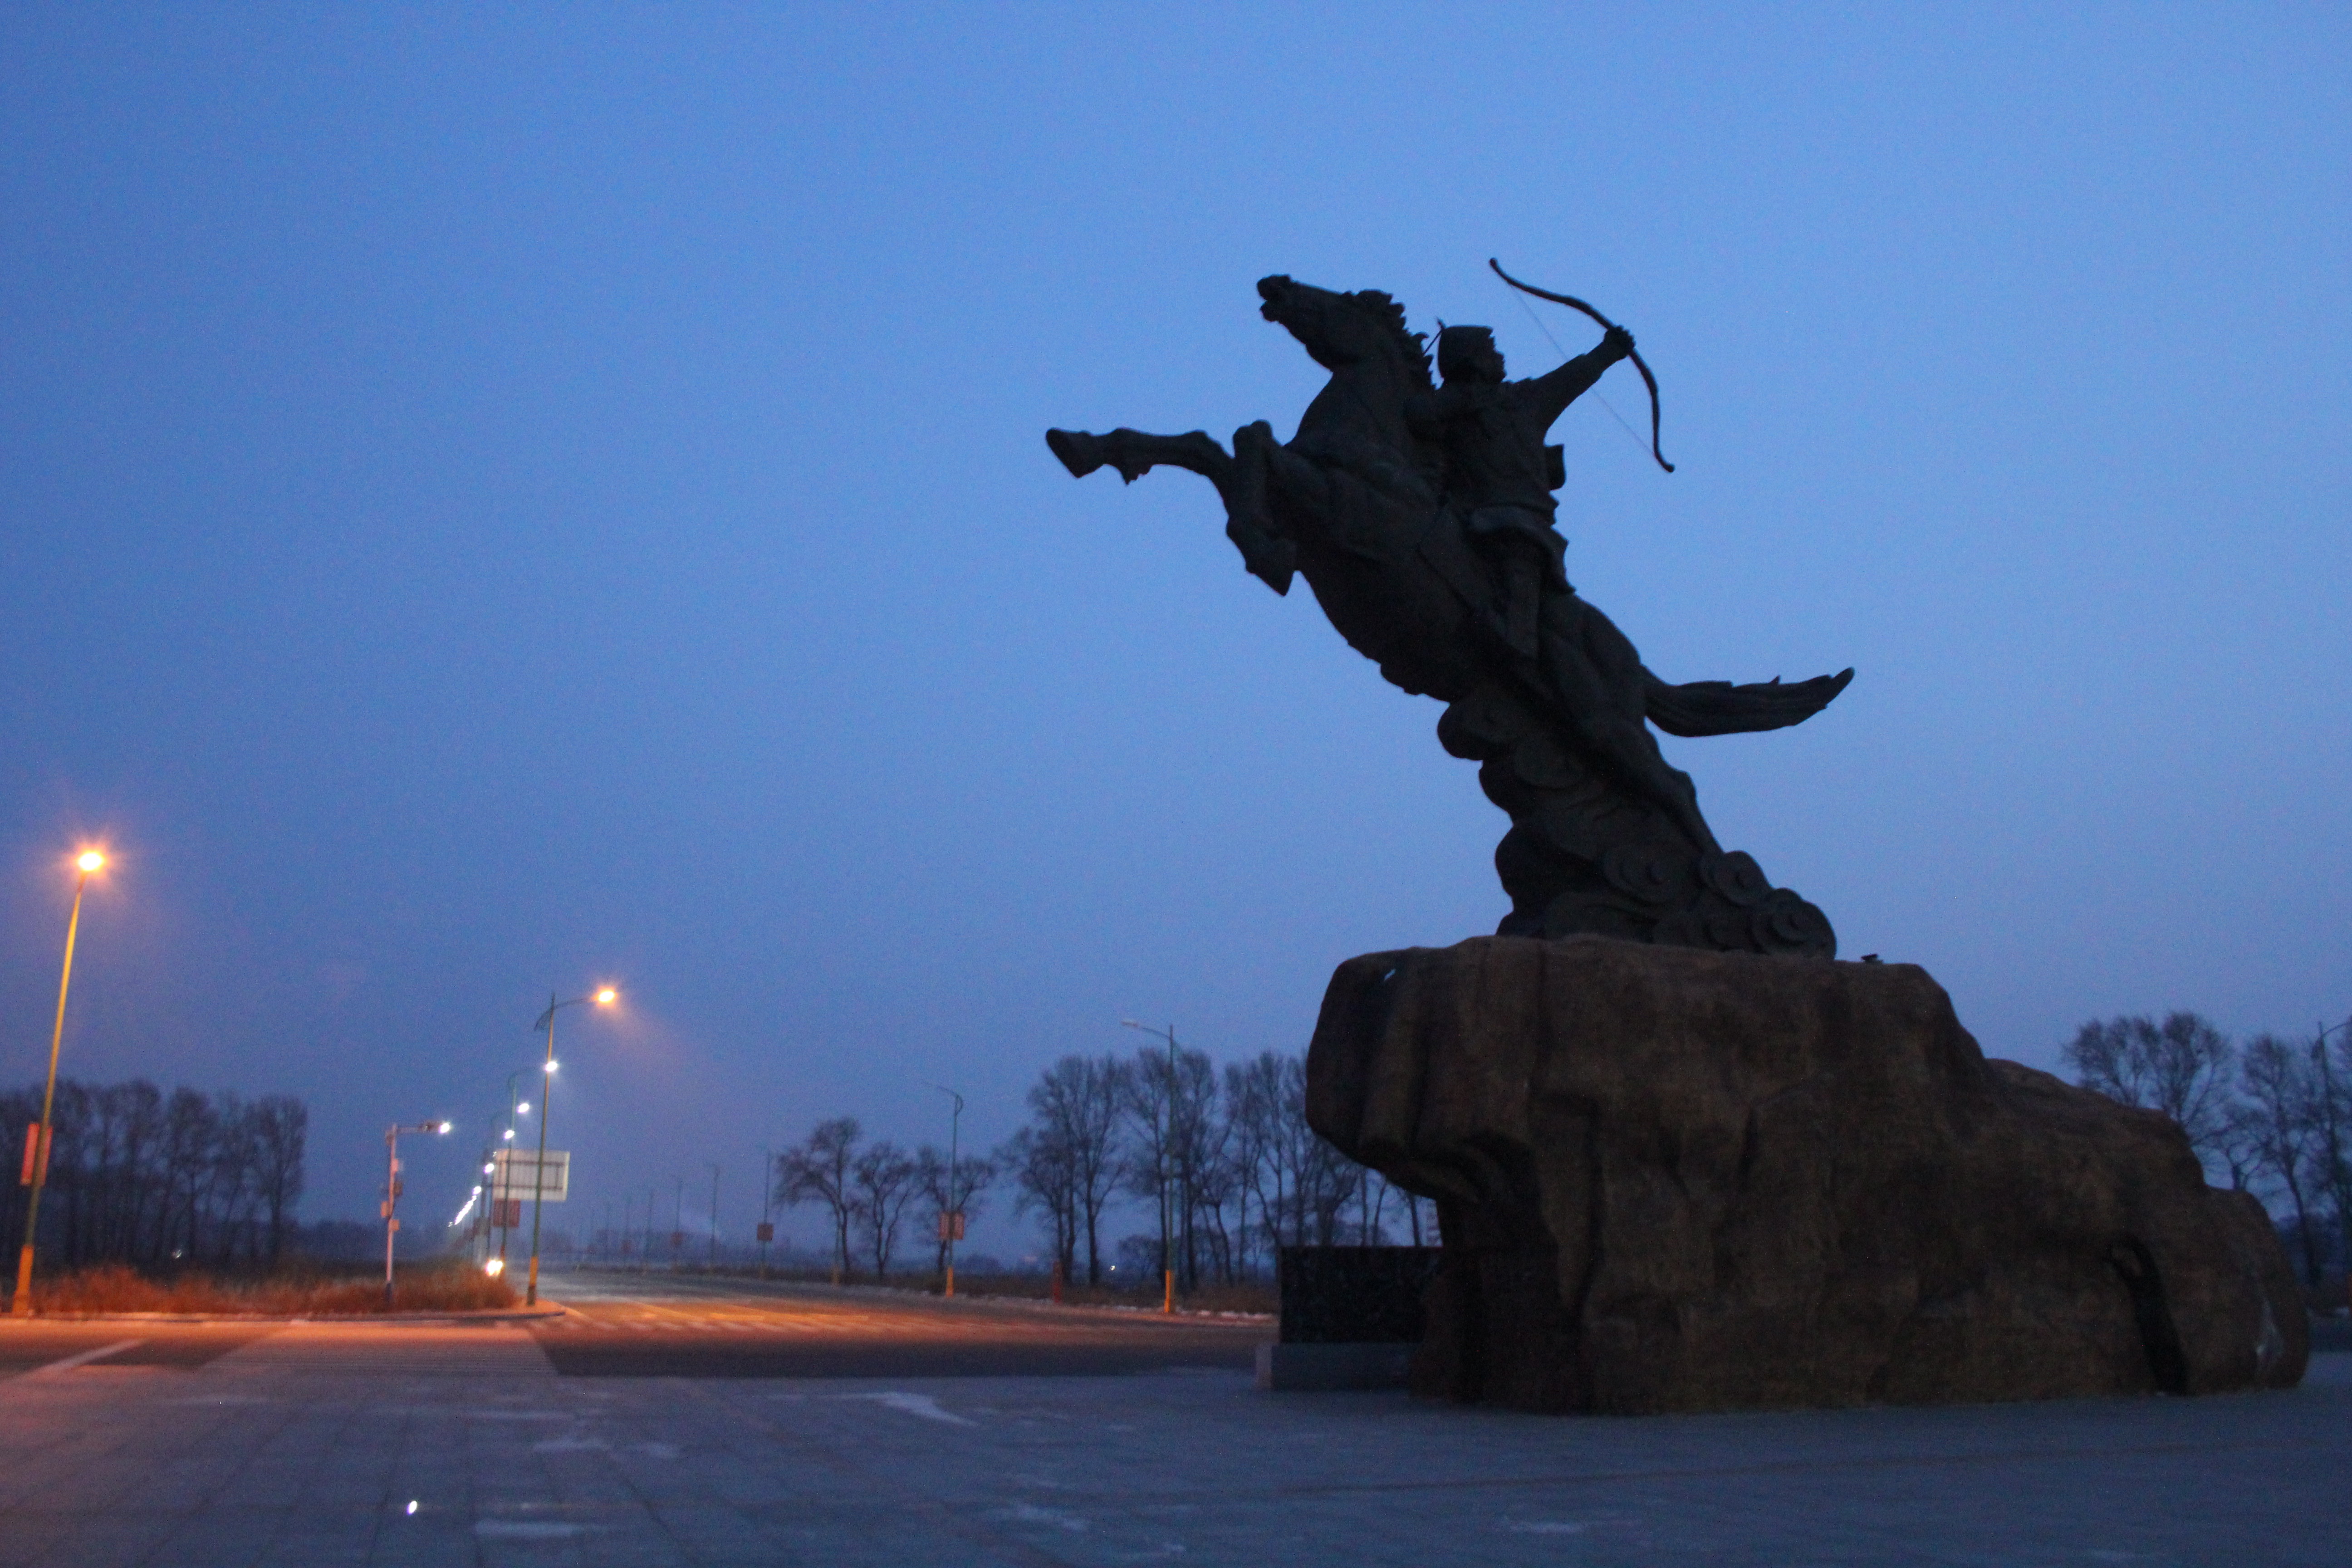
tourism, adventure, Beautiful Places, Pretty Places, environment, Interesting Places, harbin, museums, architecture, art, nature, museum, history, ancient history, statue, monument, tree, sky, sculpture, plant, night